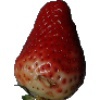
Label: Strawberry 1